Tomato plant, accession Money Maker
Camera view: vertical (180 deg); turntable rotation: 0 degrees
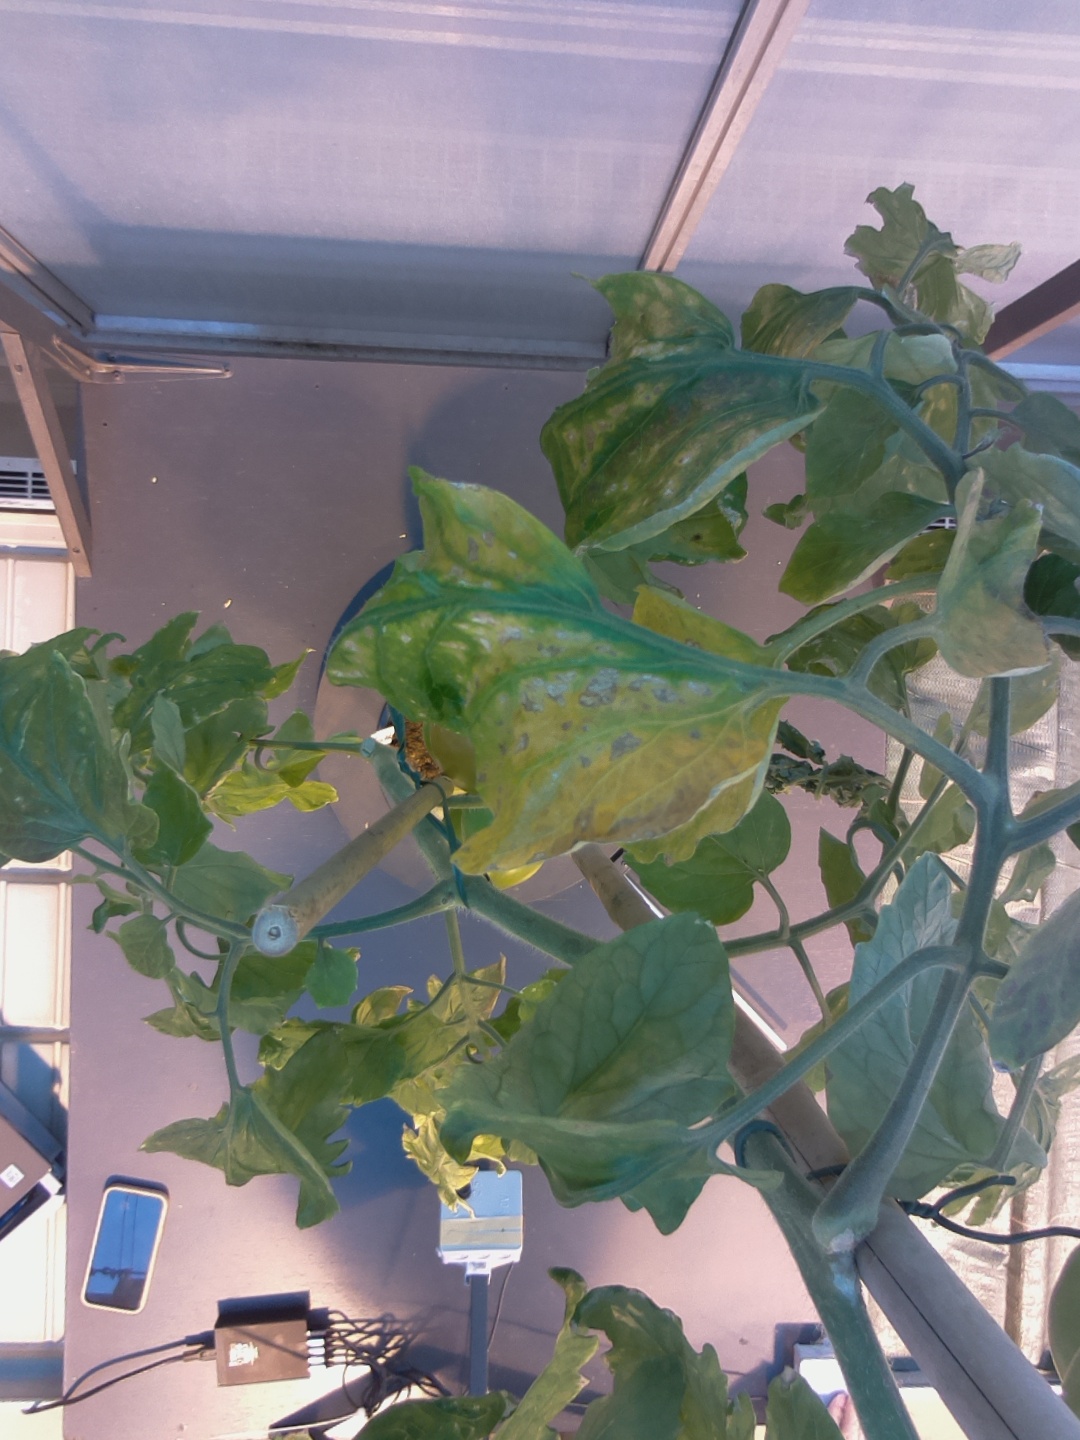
BBCH growth stage 80: fruits start showing typical ripe color (orange -> red)